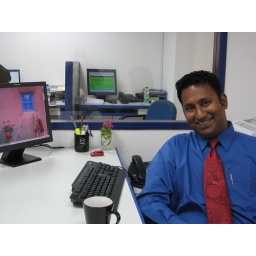
Me aur mera pyara table...notice a flower in a glass...it is replaced with new flowers daily...courtesy...Bloddy Bhaskar